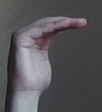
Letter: haa